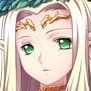
Portrait style: Anime Portrait